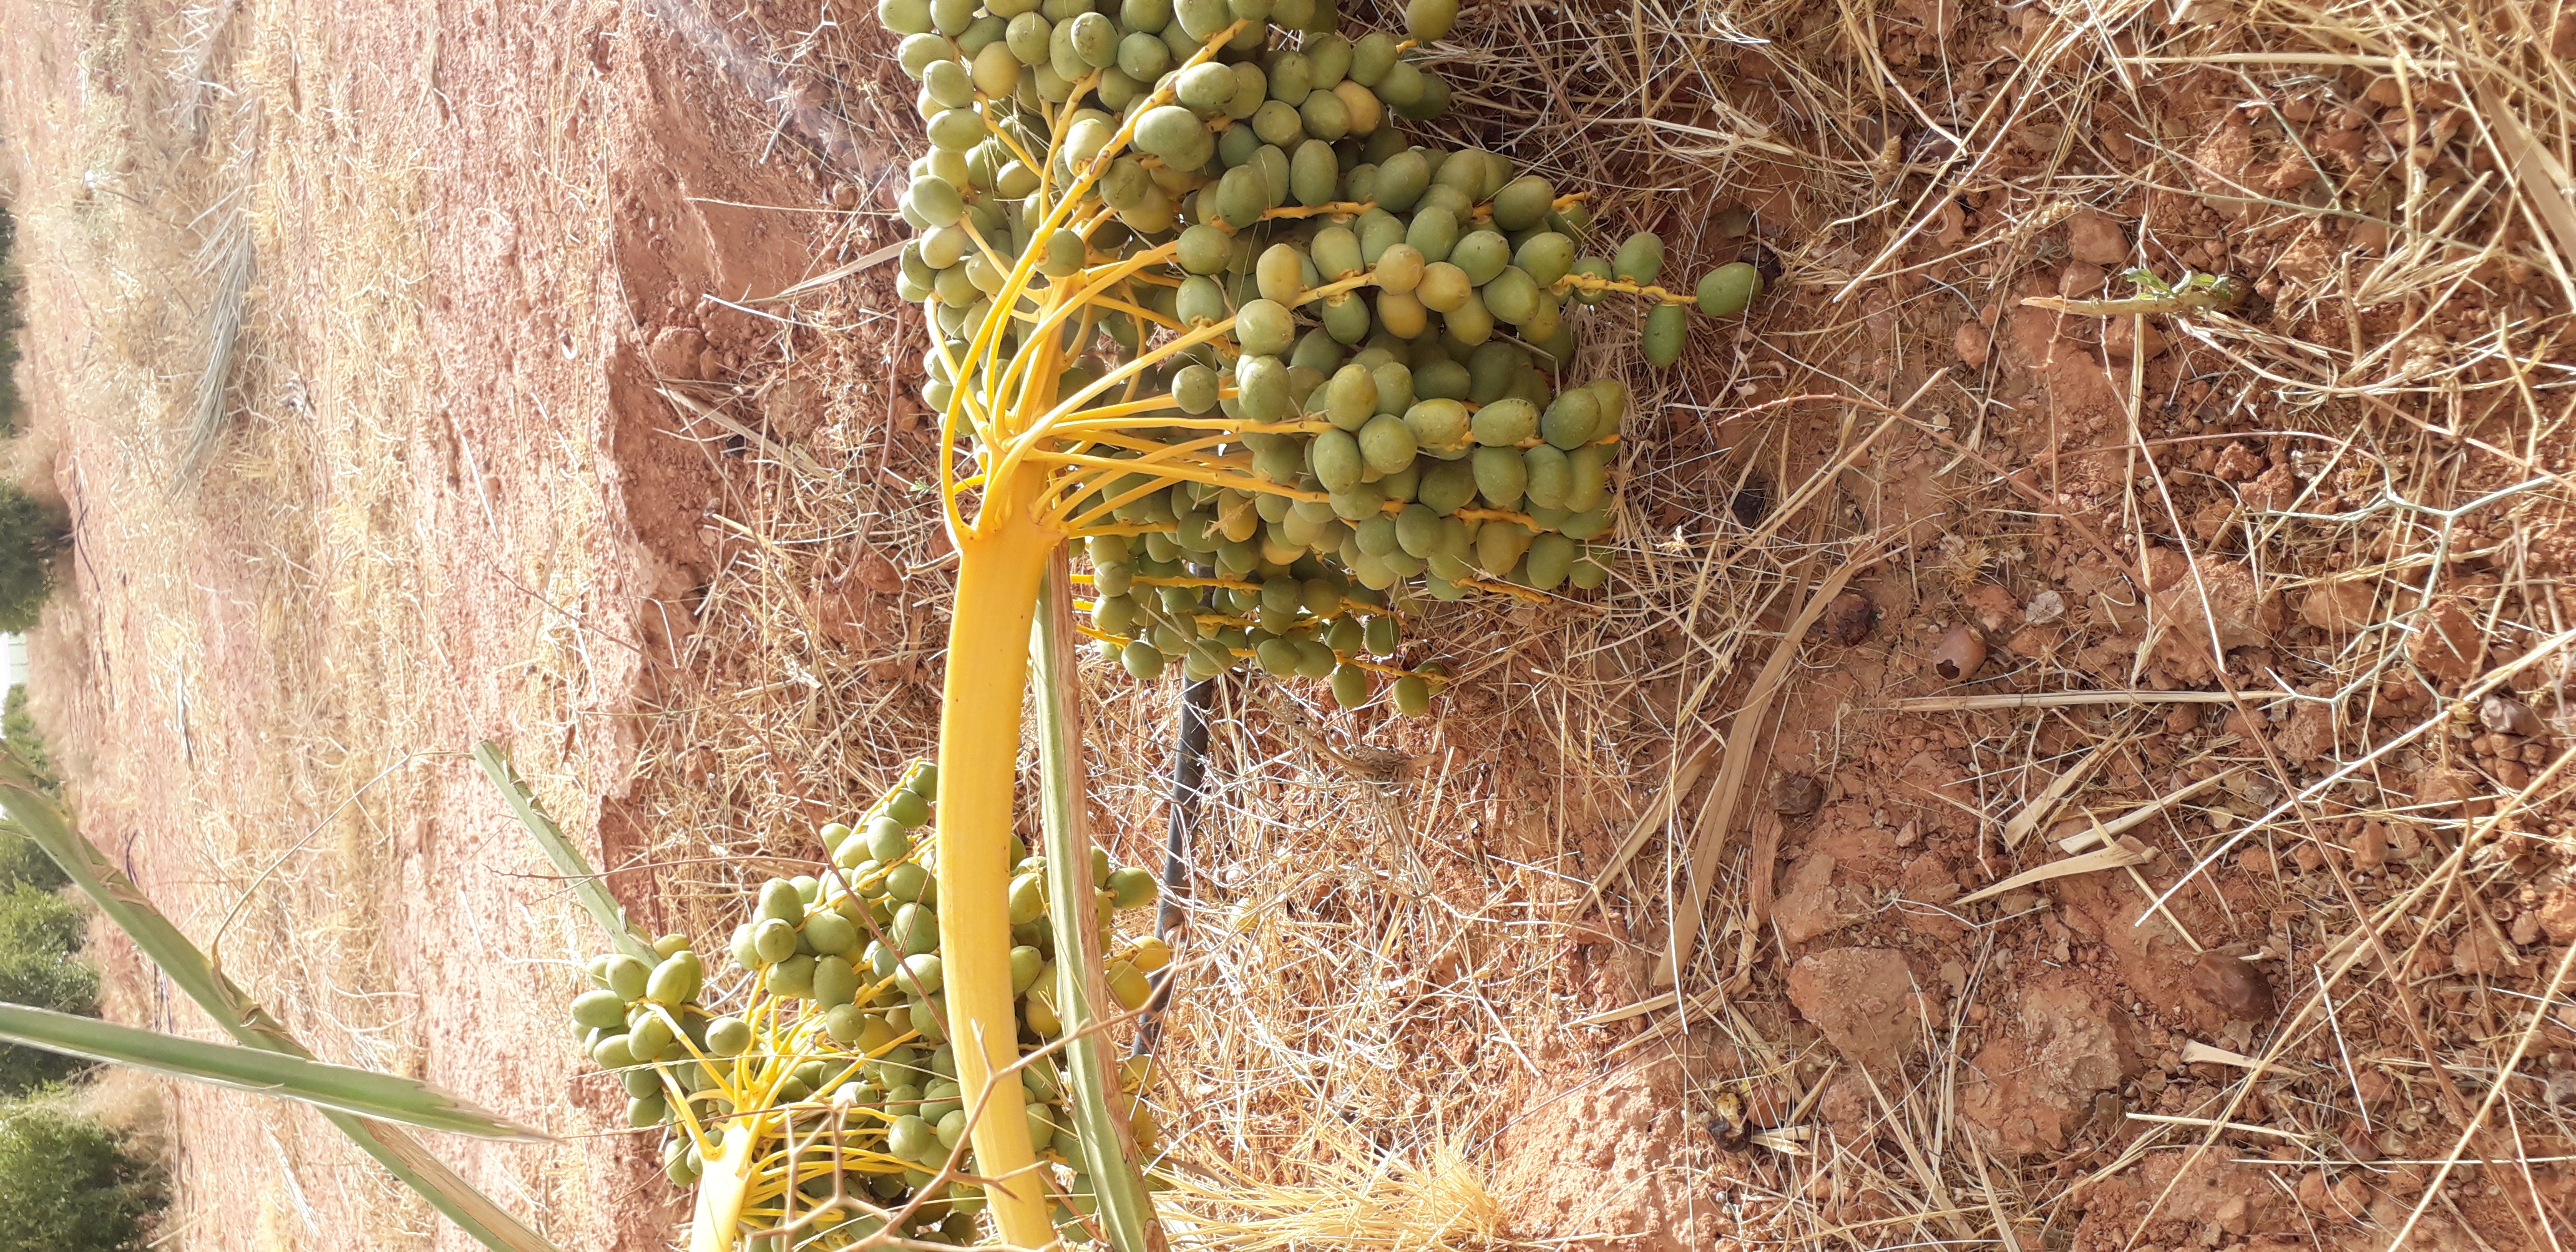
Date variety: kholt